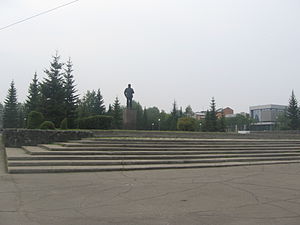
Sjelekhov
Sjelekhov er en by med 48.098 indbyggere, beliggende i Irkutsk oblast i det Sibiriske føderale distrikt af Rusland omkring 20 kilometer sydvest for hovedbyen Irkutsk.